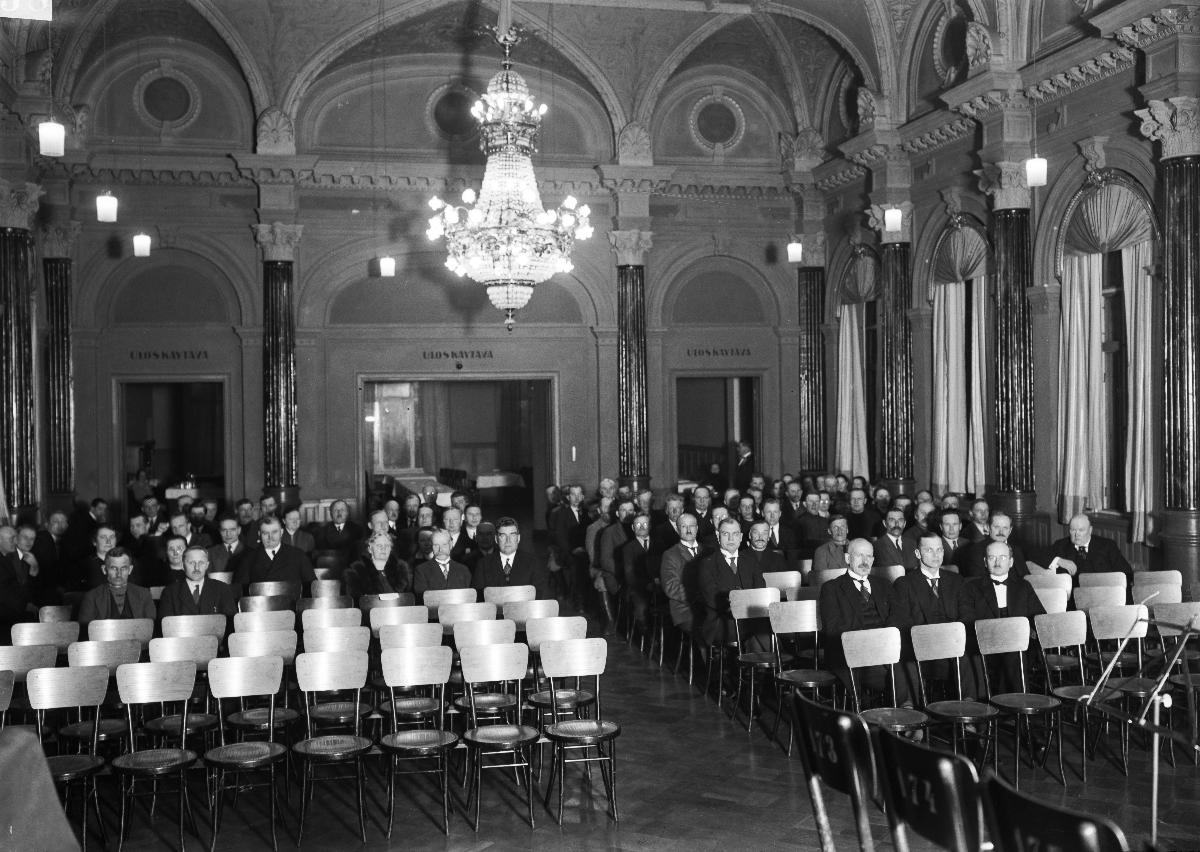
Oulun taloudelliset päivät
Economical days in Oulu
sisällön kuvaus: Talouselämän edustajia koolla Oulun Seurahuoneella, kyseessä mahdollisesti ns. maataloudelliset neuvottelupäivät. content description: Agents of the economic life gathered in Oulu, Finland.
Vuosi: 1930
Paikka: Suomi, Pohjois-Pohjanmaa, Oulu
Aiheet: Pehkonen, Eero; sisäkuva; kokoukset; maatalousyrittäjät; maatalousjärjestöt; järjestötoiminta; Oulun läänin talousseura; meetings (arranged events); agricultural entrepreneurs; agricultural organisations; organisational activities; möten; lantbruksföretagare; lantbruksorganisationer; organisationsverksamhet